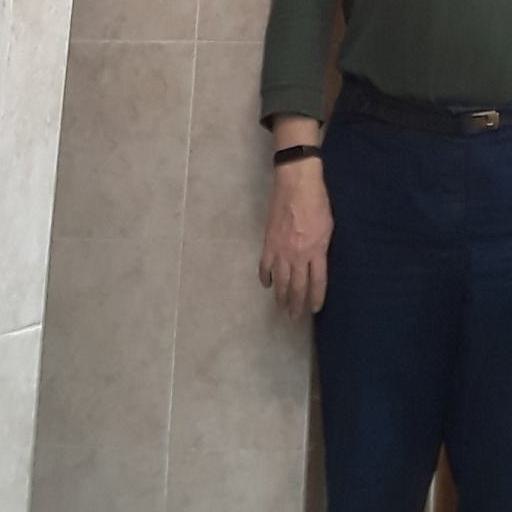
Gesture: no_gesture